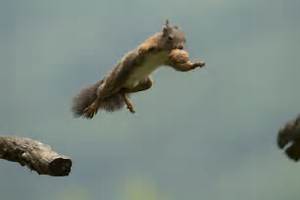
Label: squirrel